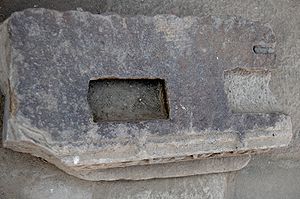
Tapsamling
Kurvet sten tapsamling anvendt i en minaret.
En tapsamling eller mortise og tenon-samling er en teknik som mest er kendt til at forbinde to stykker træ – f.eks. bjælker eller brædder. Andre materialer anvendes også. Mortise kaldes på dansk taphul – og tenon kaldes sinketap.